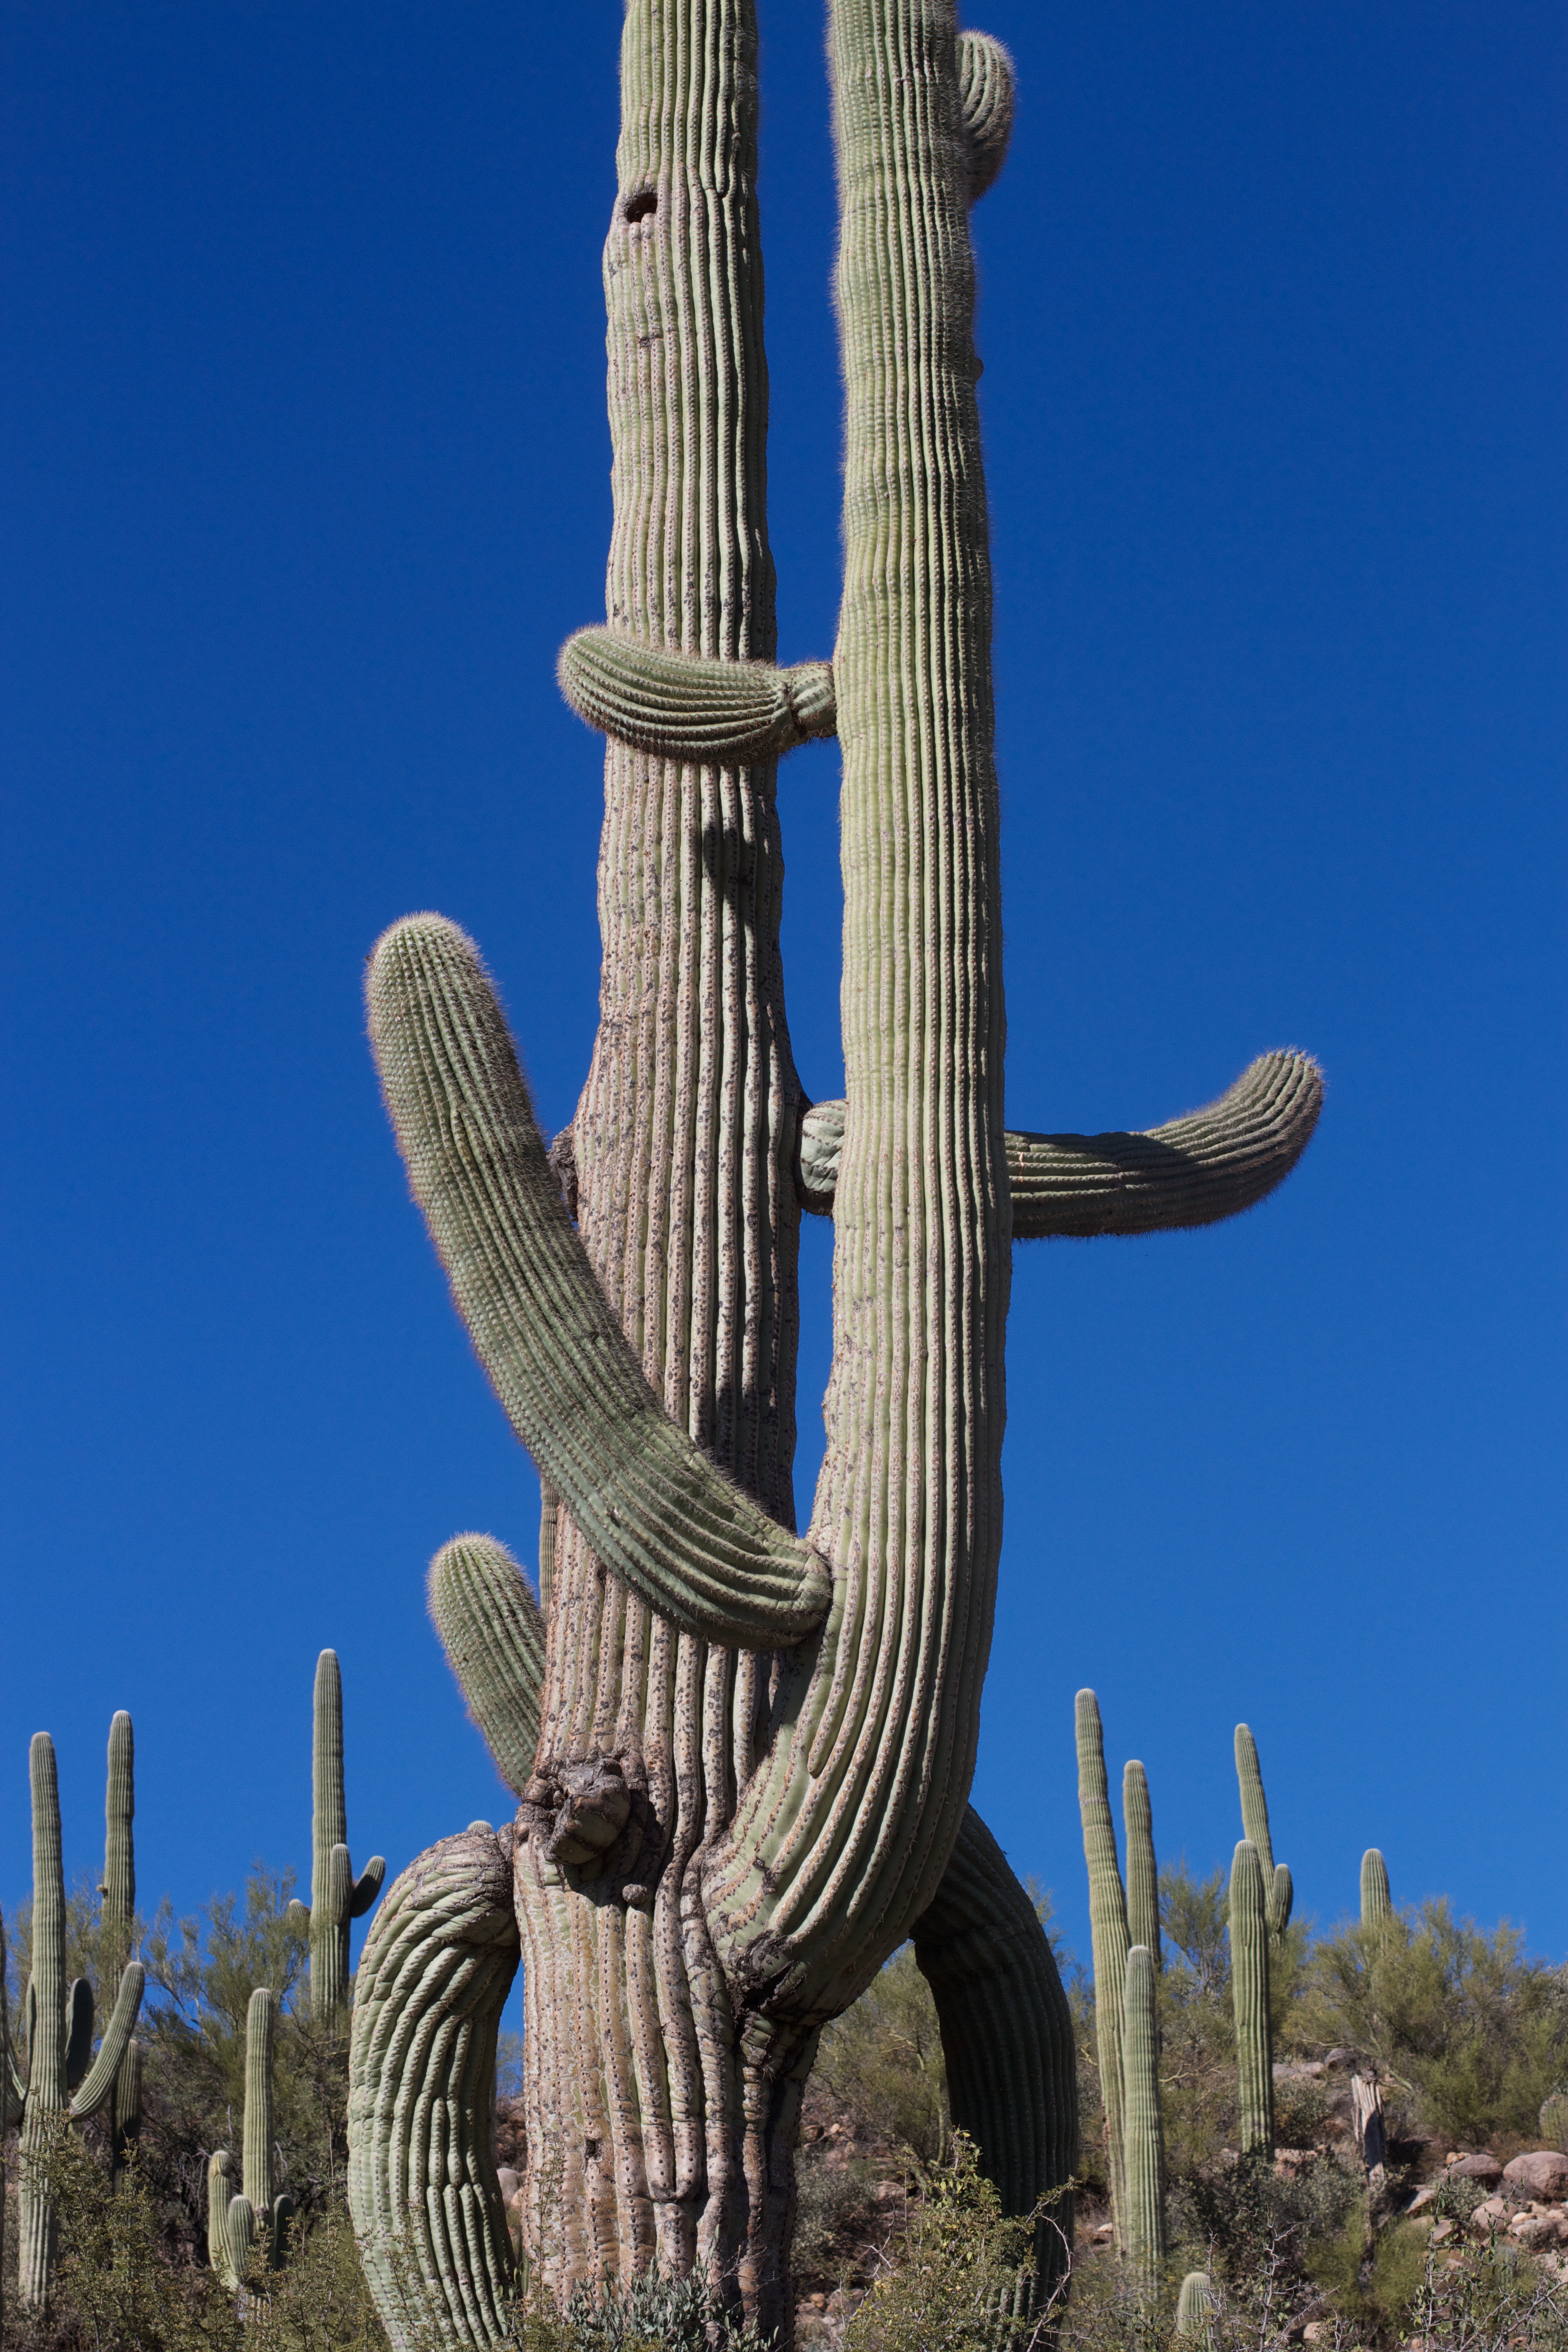
cactus, plant, flower, saguaro, caryophyllales, flowering plant, man made object, land plant, hedgehog cactus